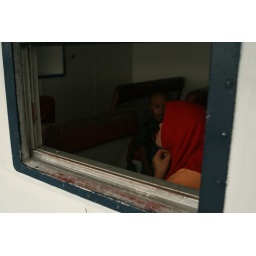
Mom and child by the window of this lonely RORO boat from CDO to Camiguin.